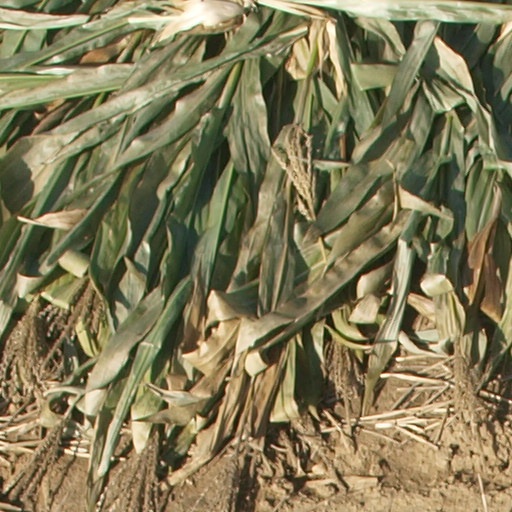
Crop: maize; corn